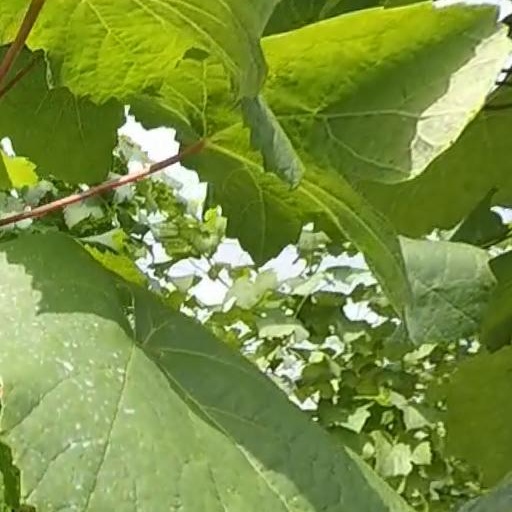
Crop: grape